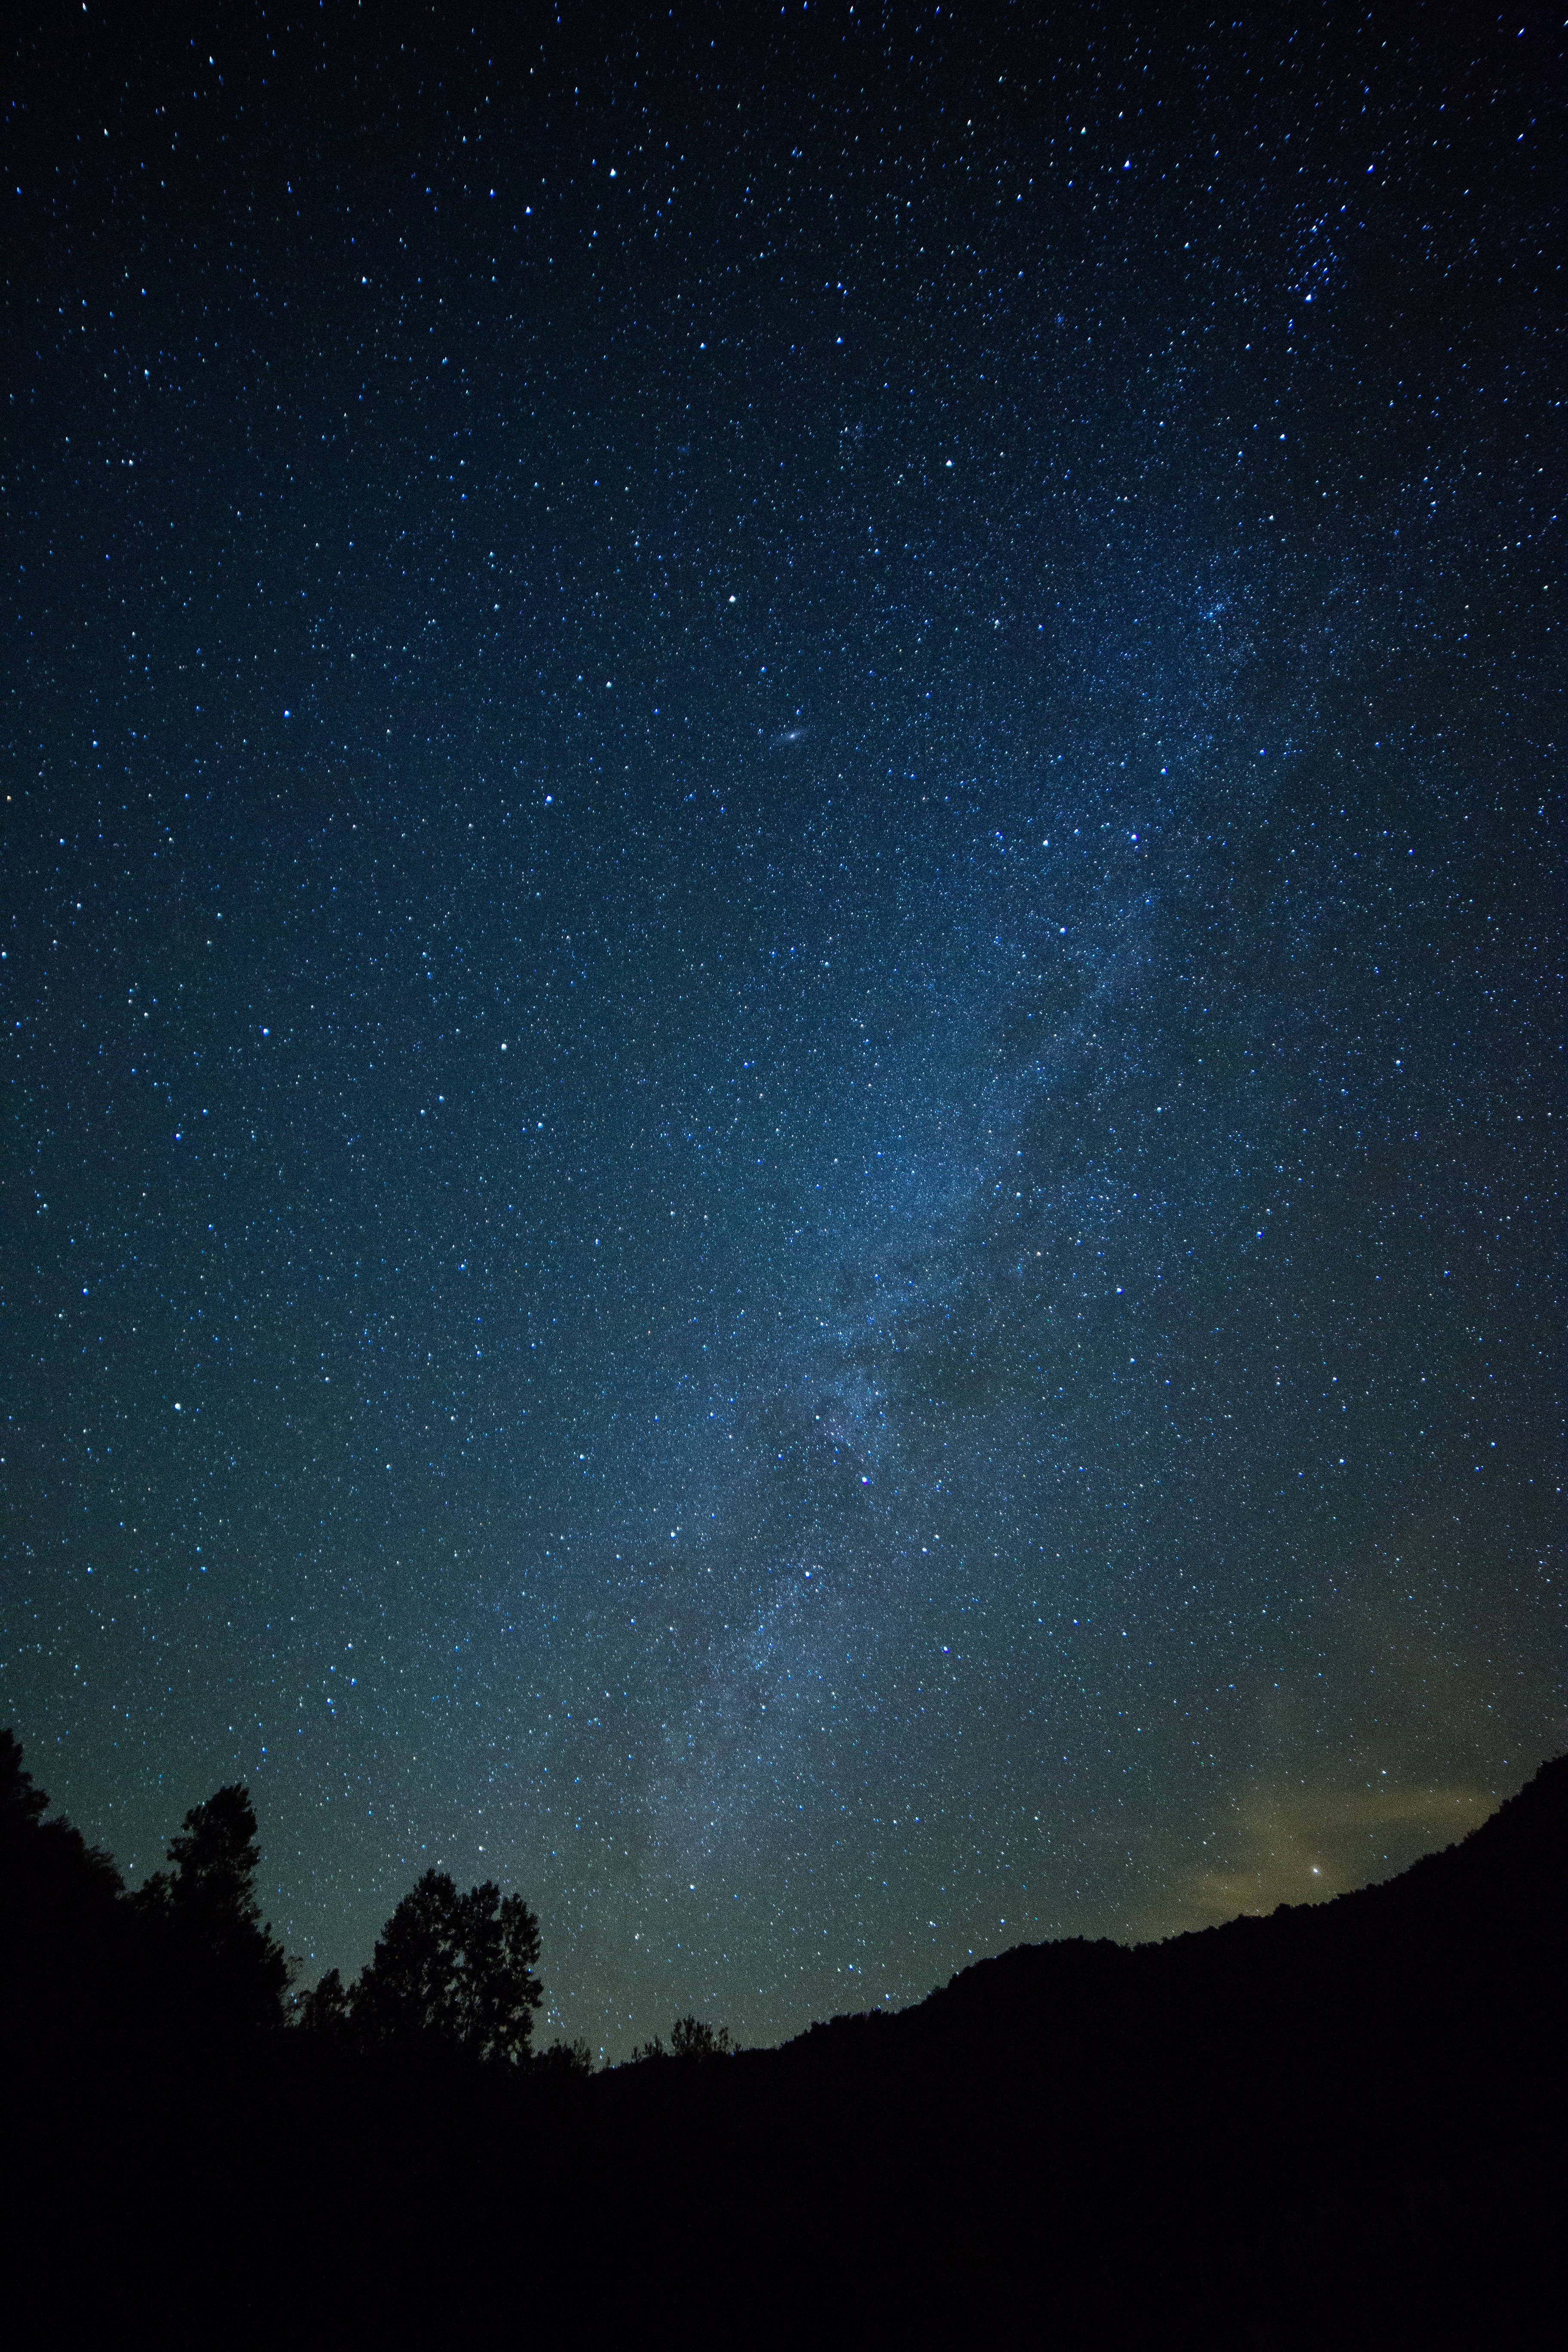
sky, night, star, milky way, atmosphere, darkness, galaxy, outer space, astronomy, midnight, astronomical object, spiral galaxy